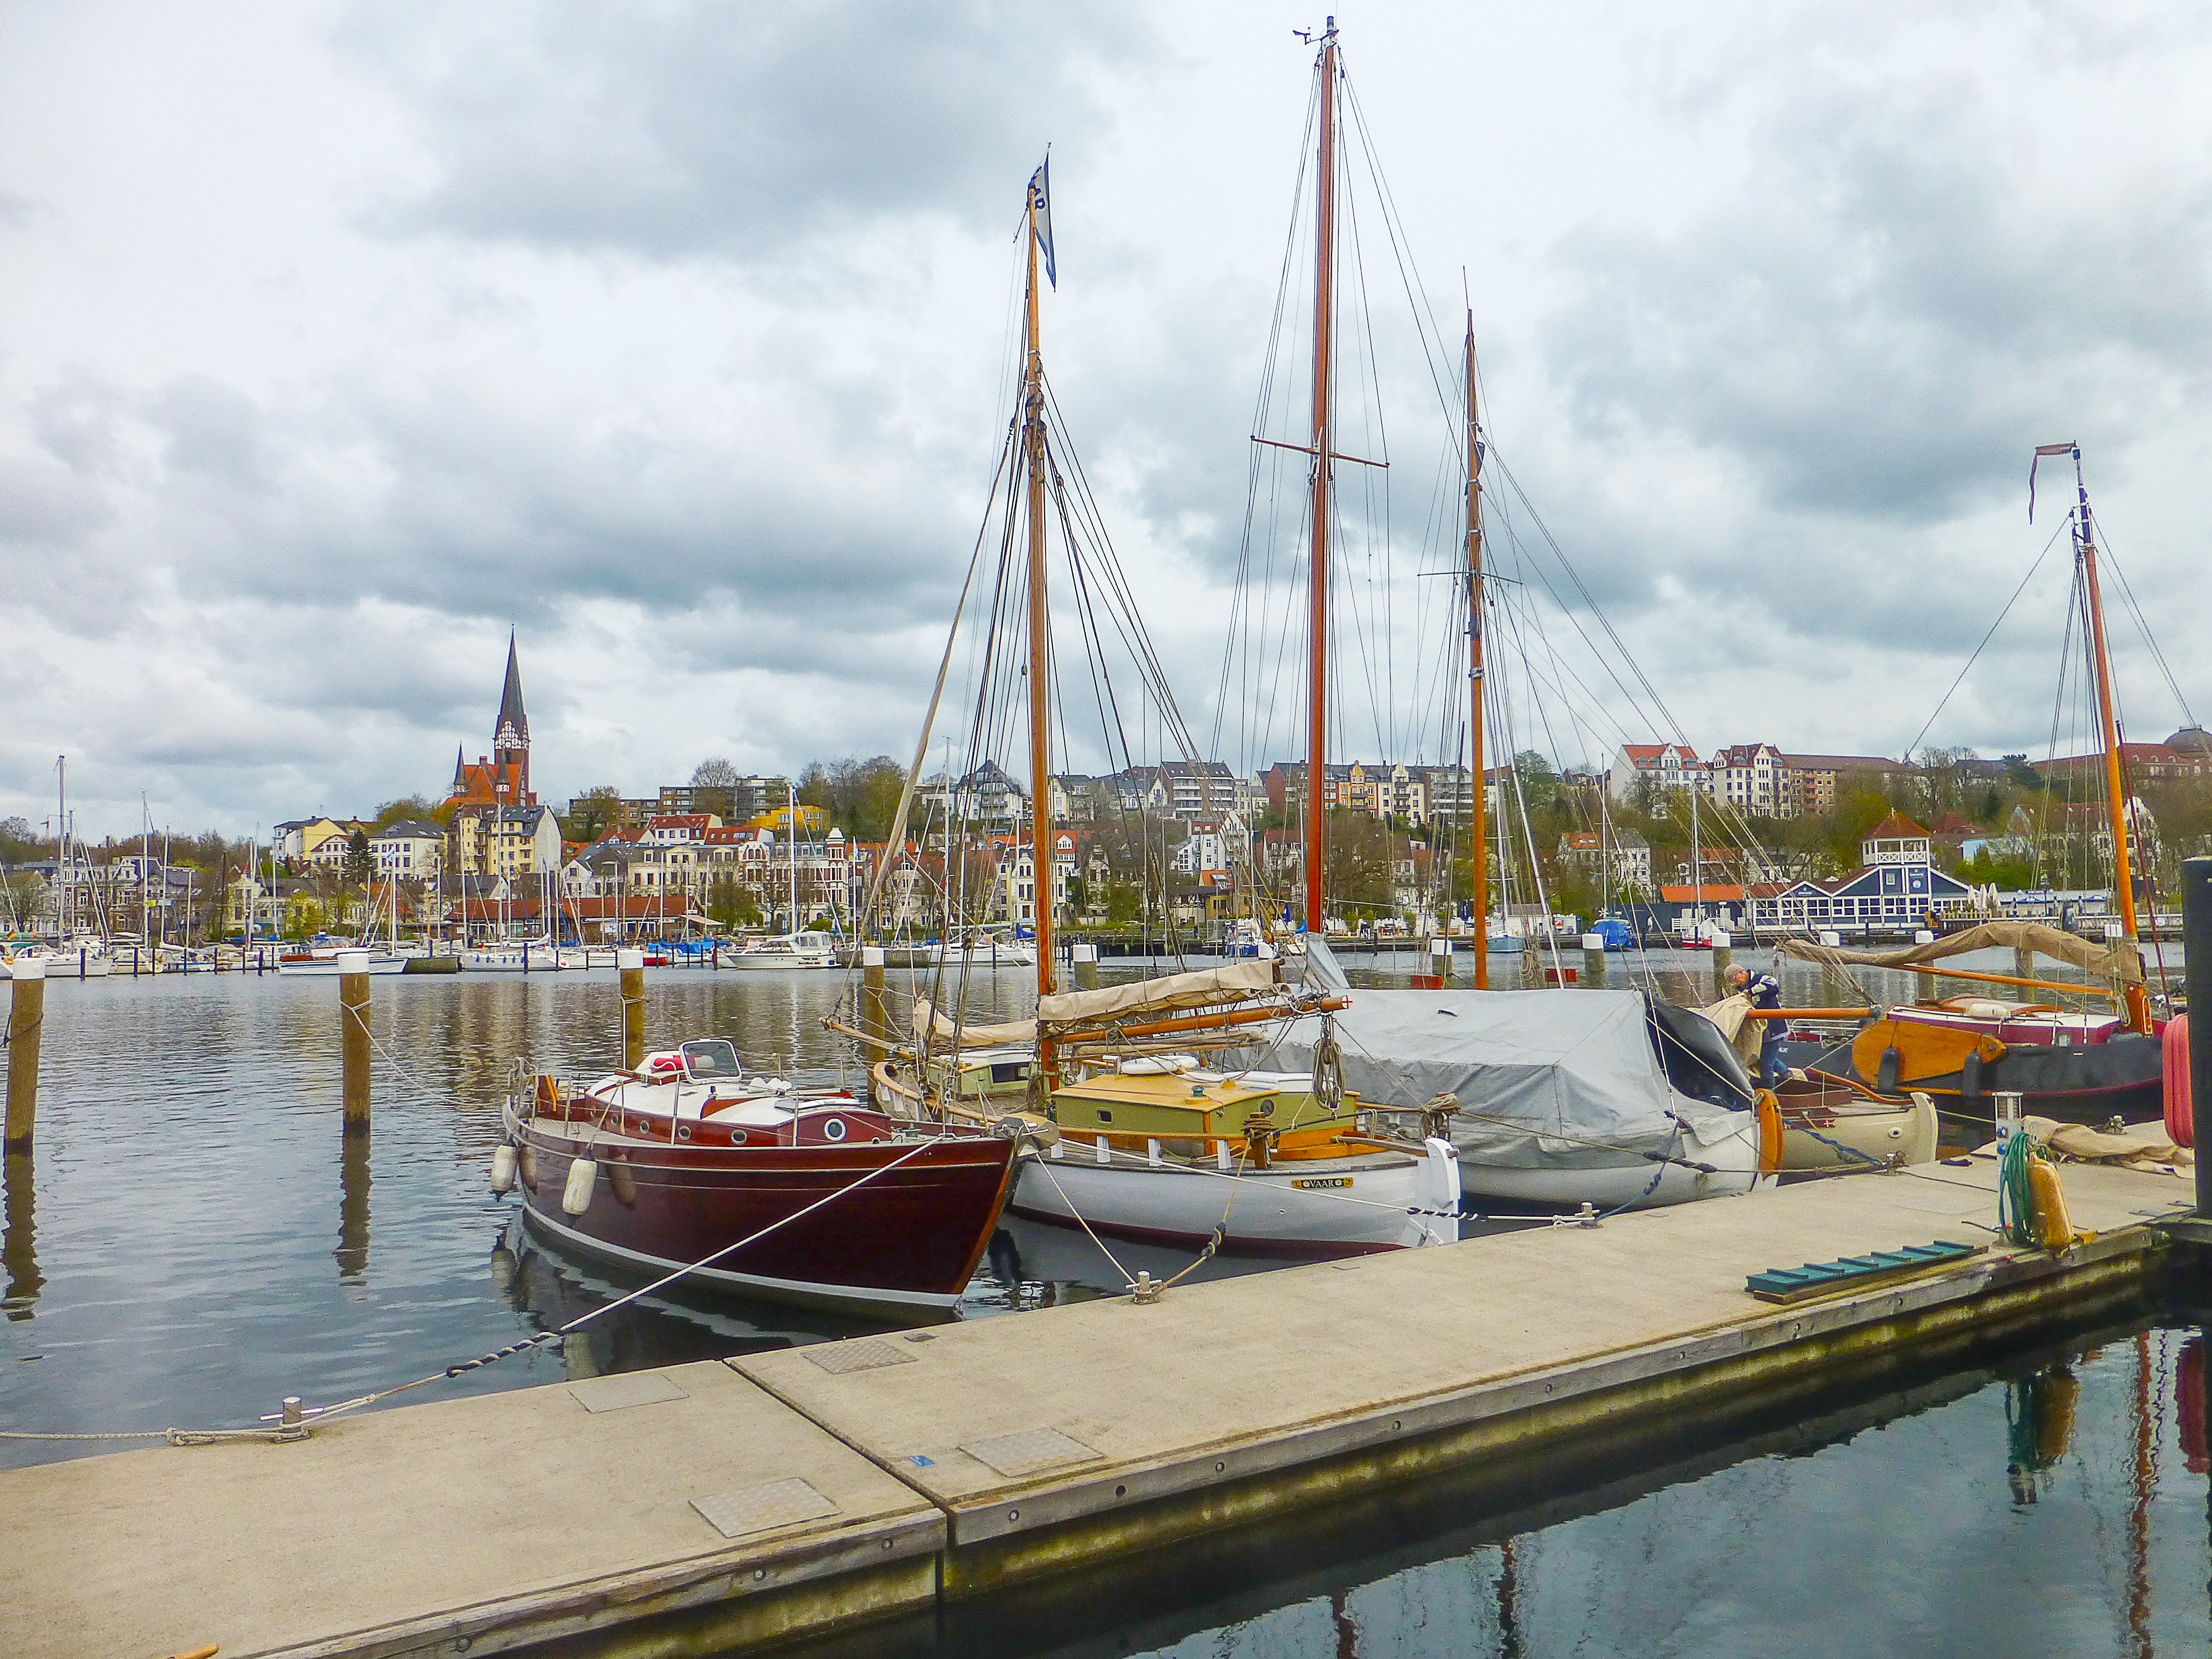
sea, water, dock, sun, boat, tranquility, web, spring, vehicle, mast, bay, harbor, marina, rest, port, sailboat, waterway, boats, sail, bob, masts, watercraft, schooner, mecklenburg, flensburg, sailing ship, tall ship, eastern shore, st j rgen